Tongo Tongo ambush

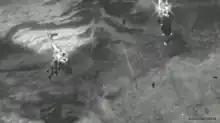
French commandos and Nigeriens secure the helicopter landing site

The first call for additional support was relayed by the US forces nearly an hour after they first came under fire. Within minutes, an unarmed US drone captured video of the firefight. French Mirage jets were ordered to respond to the ambush, and they arrived roughly thirty minutes after notification. Even though there was now air support, the French pilots could not engage because they could not readily identify enemy forces in the firefight. Nevertheless, the presence of the fighter jets brought the engagement to an end. Two French Super Puma helicopters were brought in from Mali to evacuate the injured Nigeriens and Americans, while Berry Aviation, an independent contractor, evacuated the bodies of the fallen US soldiers. Within three to four hours after the soldiers called in for support, a French special operations team arrived at the scene.